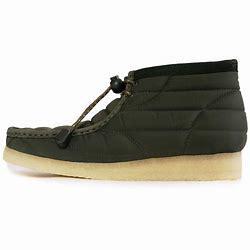
Brand: Clarks
Model: Originals Clarks Originals Wallabee